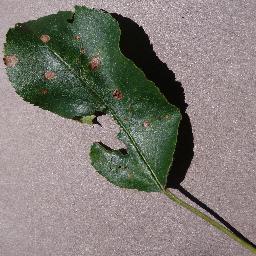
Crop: apple
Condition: black_rot